Roscoe Conkling

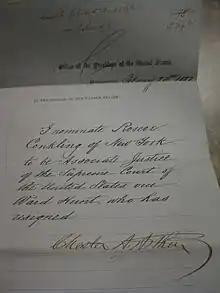
President Chester A. Arthur's 1882 nomination of Conkling to serve as an associate justice of the Supreme Court of the United States. Conkling was confirmed, but declined to serve

As a senator and the boss of the New York Republicans, Conkling was a kingmaker at multiple Republican Conventions. After supporting President Ulysses S. Grant in 1868 and 1872, Conkling ran an unsuccessful campaign of his own in 1876. In 1880, he supported the nomination of Grant for a third term.